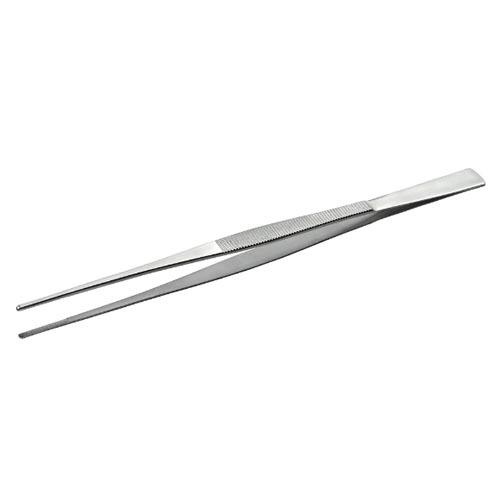
アネックスツール（Anex） 2.7x300mm ピンセット(直) 158
●メーカー…アネックスツール（Anex） ●型番…158 ●材質…ステンレス(SUS430) ●先端…直・細 ●全長…300mm ●先端幅…2.7mm ●先端ギザ有 ●高精度仕上げで細かい作業に最適です。
Brand: Anex（アネックスツール）
Category: Business & Industrial > Science & Laboratory > Dissection Kits